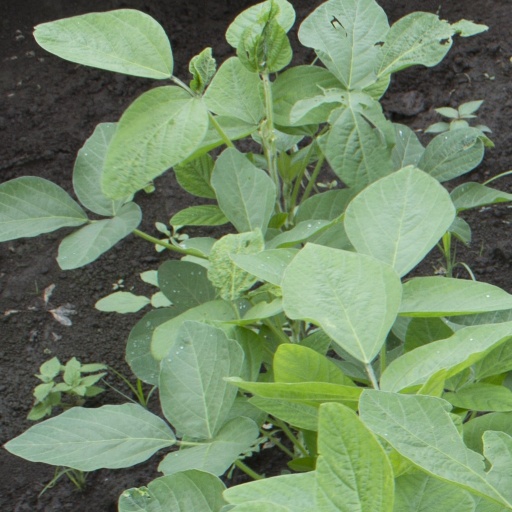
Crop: soybean